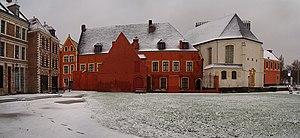
Vue arrière de l'Hospice Comtesse à Lille (Nord), sur le musée et la chapelle.
Les destructions des guerres, particulièrement celles des sièges de 1792 et de 1914 mais aussi l’indifférence des habitants, la priorité donnée au développement industriel et les nécessités immédiates du logement ouvrier ont par le passé causé d'importants dégâts au patrimoine de Lille.
Jeanne de Flandre, Jeanne de Hainaut ou Jeanne de Constantinople, née à une date inconnue entre 1194 et 1200, et morte le 5 décembre 1244, est une femme politique du Moyen Âge qui gouverne la Flandre et le Hainaut dans la première moitié du XIIIᵉ siècle. Elle est comtesse de Flandre et de Hainaut de 1205 à 1244.